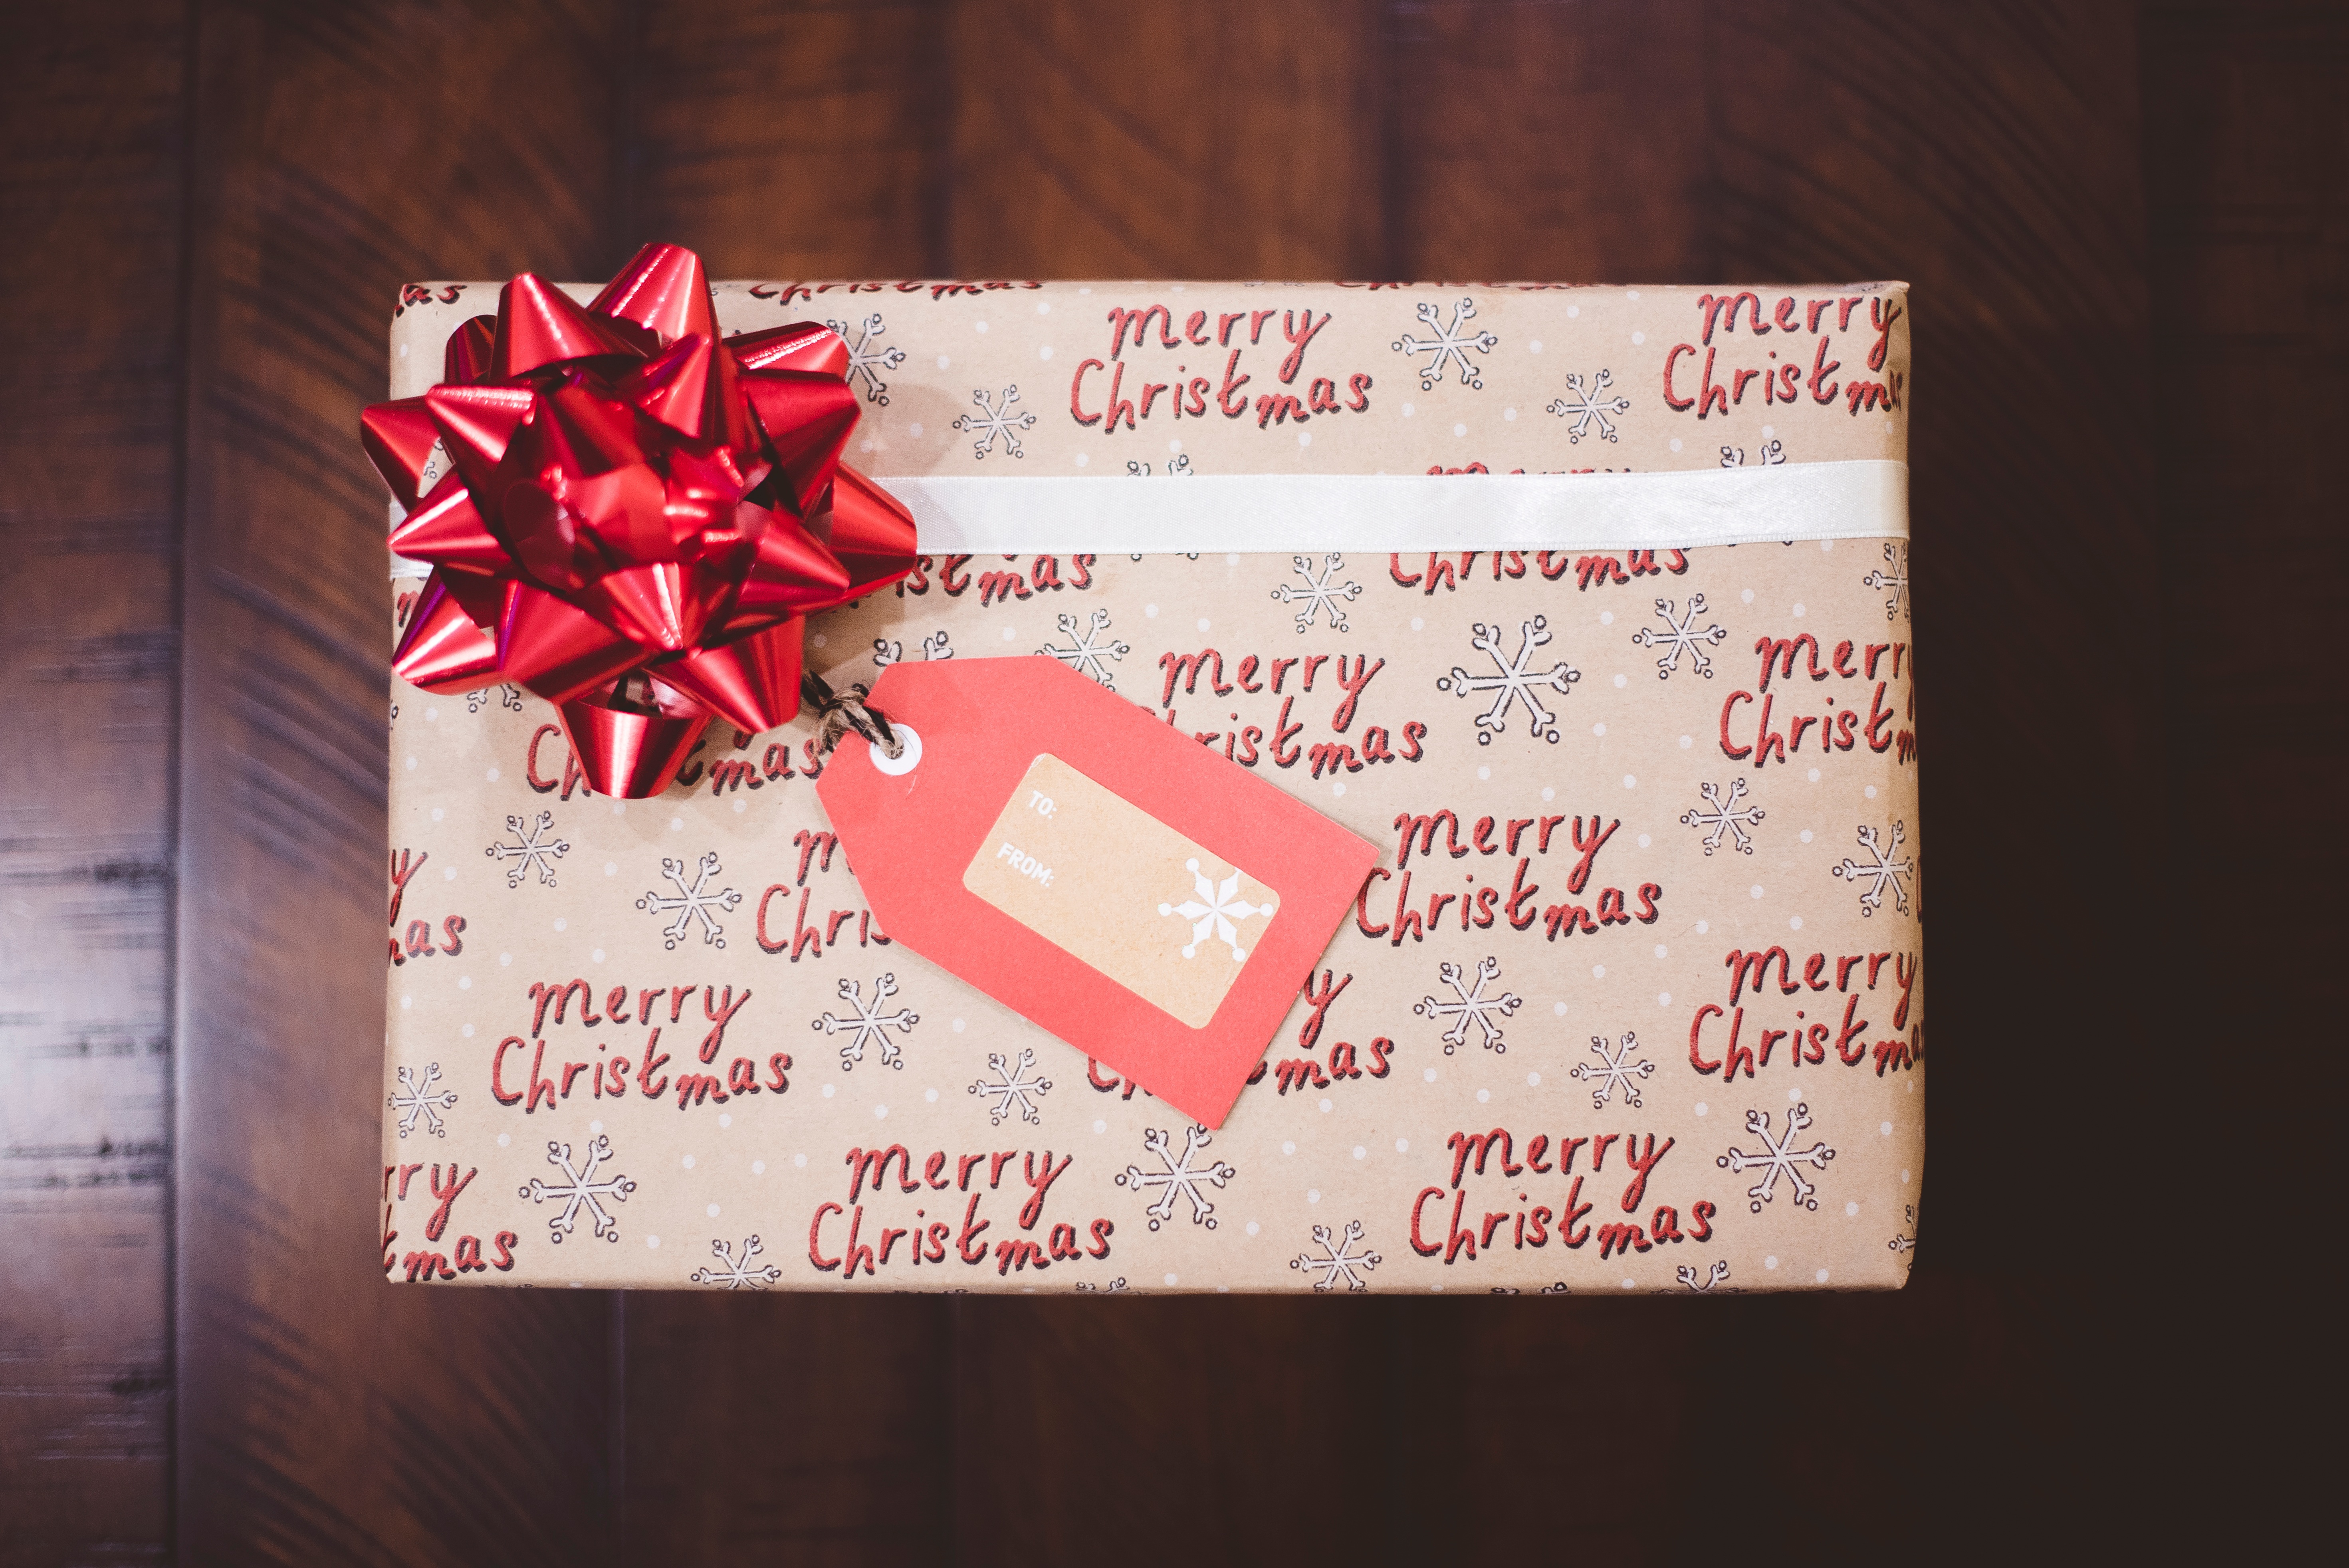
red, text, envelope, paper, font, carmine, valentine's day, love, plant, heart, paper product, flower